Where's Wally? The Incredible Paper Chase

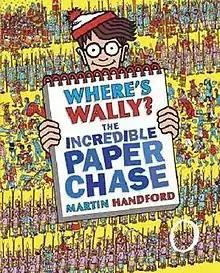

Where's Wally?: The Incredible Paper Chase (called Where's Waldo?: The Incredible Paper Chase in North America) is the seventh book in the "Where's Wally?" series, released in 2009. It features Wally, Woof, Wenda, Wizard Whitebeard, and Odlaw travelling through different scenes.